Rakeshwar Pandey

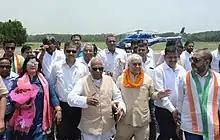

National Senior Secretary, Indian National Trade Union Congress, INTUC